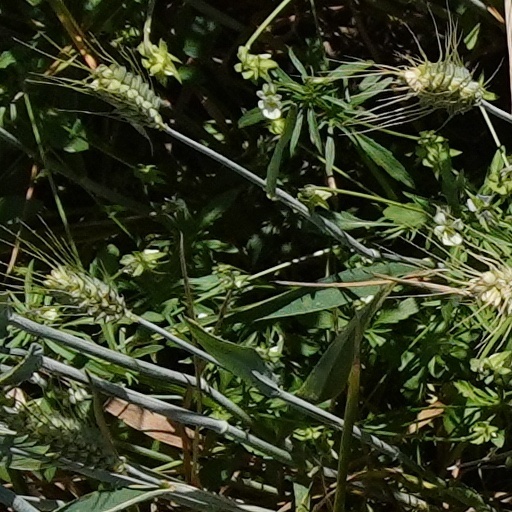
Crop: wheat